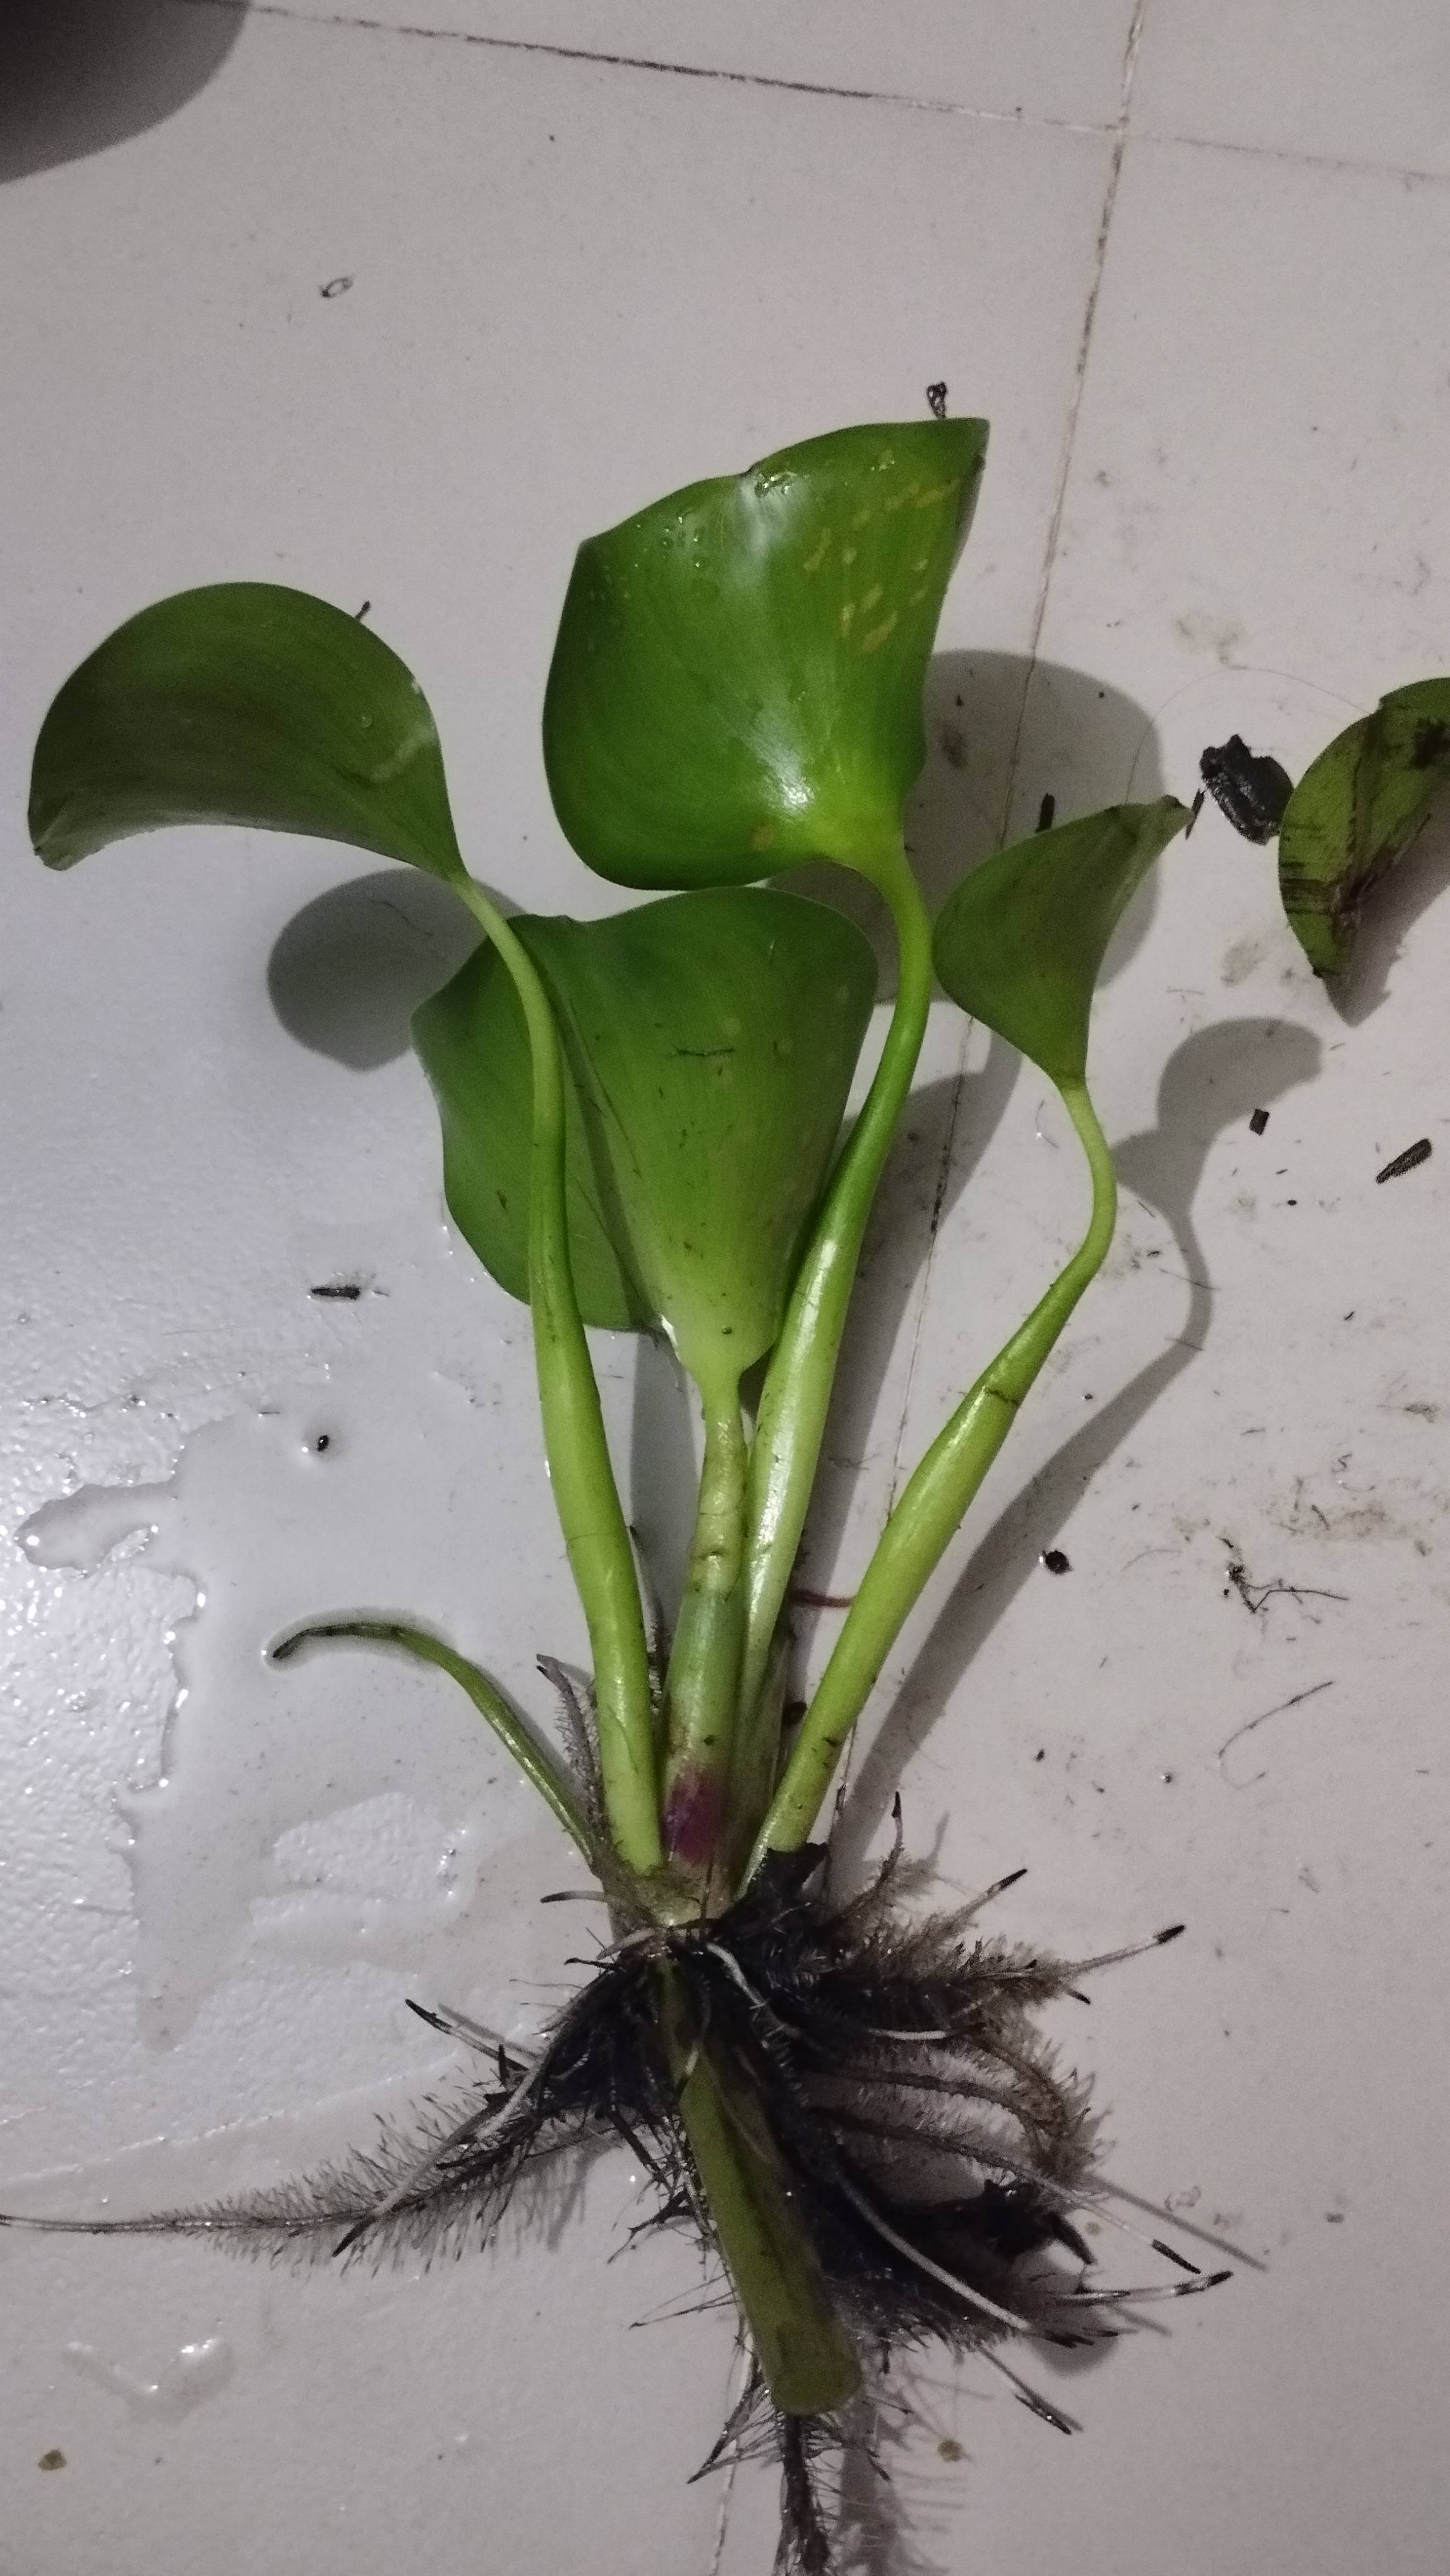
Species: Common Water Hyacinth (Eichornia crassipes)